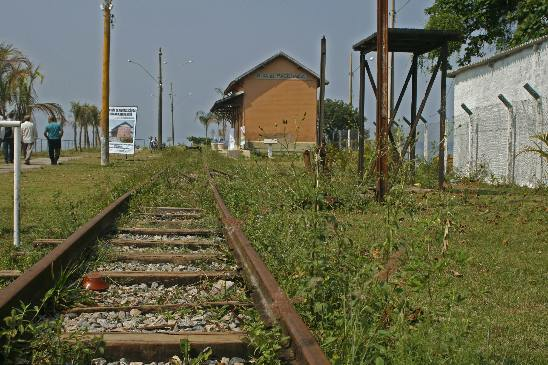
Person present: No